Bruno Nuytten

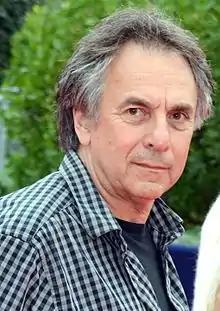
Nuytten in 2013

"Camille Claudel," which was Nuytten's first directorial and screenwriting effort, won the César Award for Best film in 1989. The film starred and was co-produced by Isabelle Adjani, with whom he had a son, Barnabé Saïd-Nuytten. Adjani won the Silver Bear for Best Actress at the 39th Berlin International Film Festival for her role in the film.